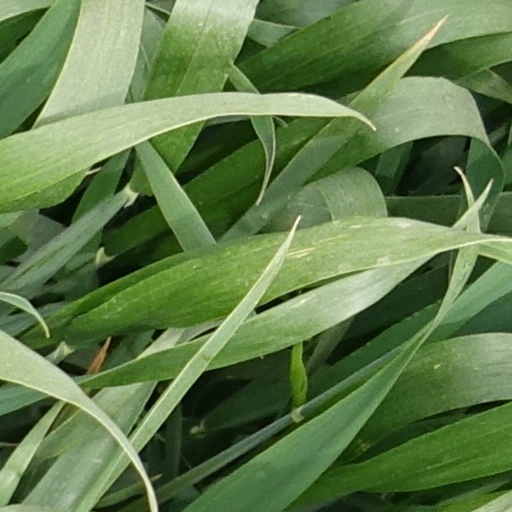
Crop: wheat